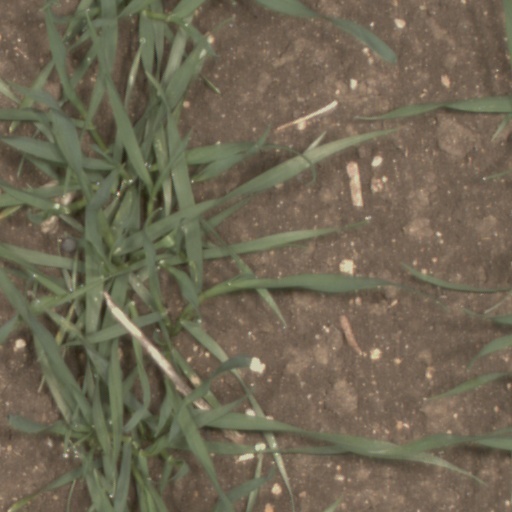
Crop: wheat